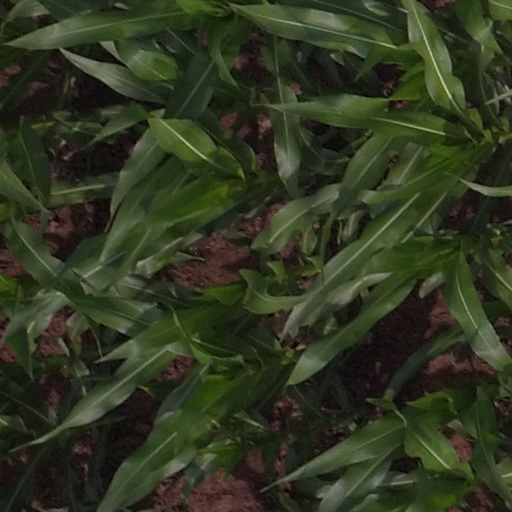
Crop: maize; corn